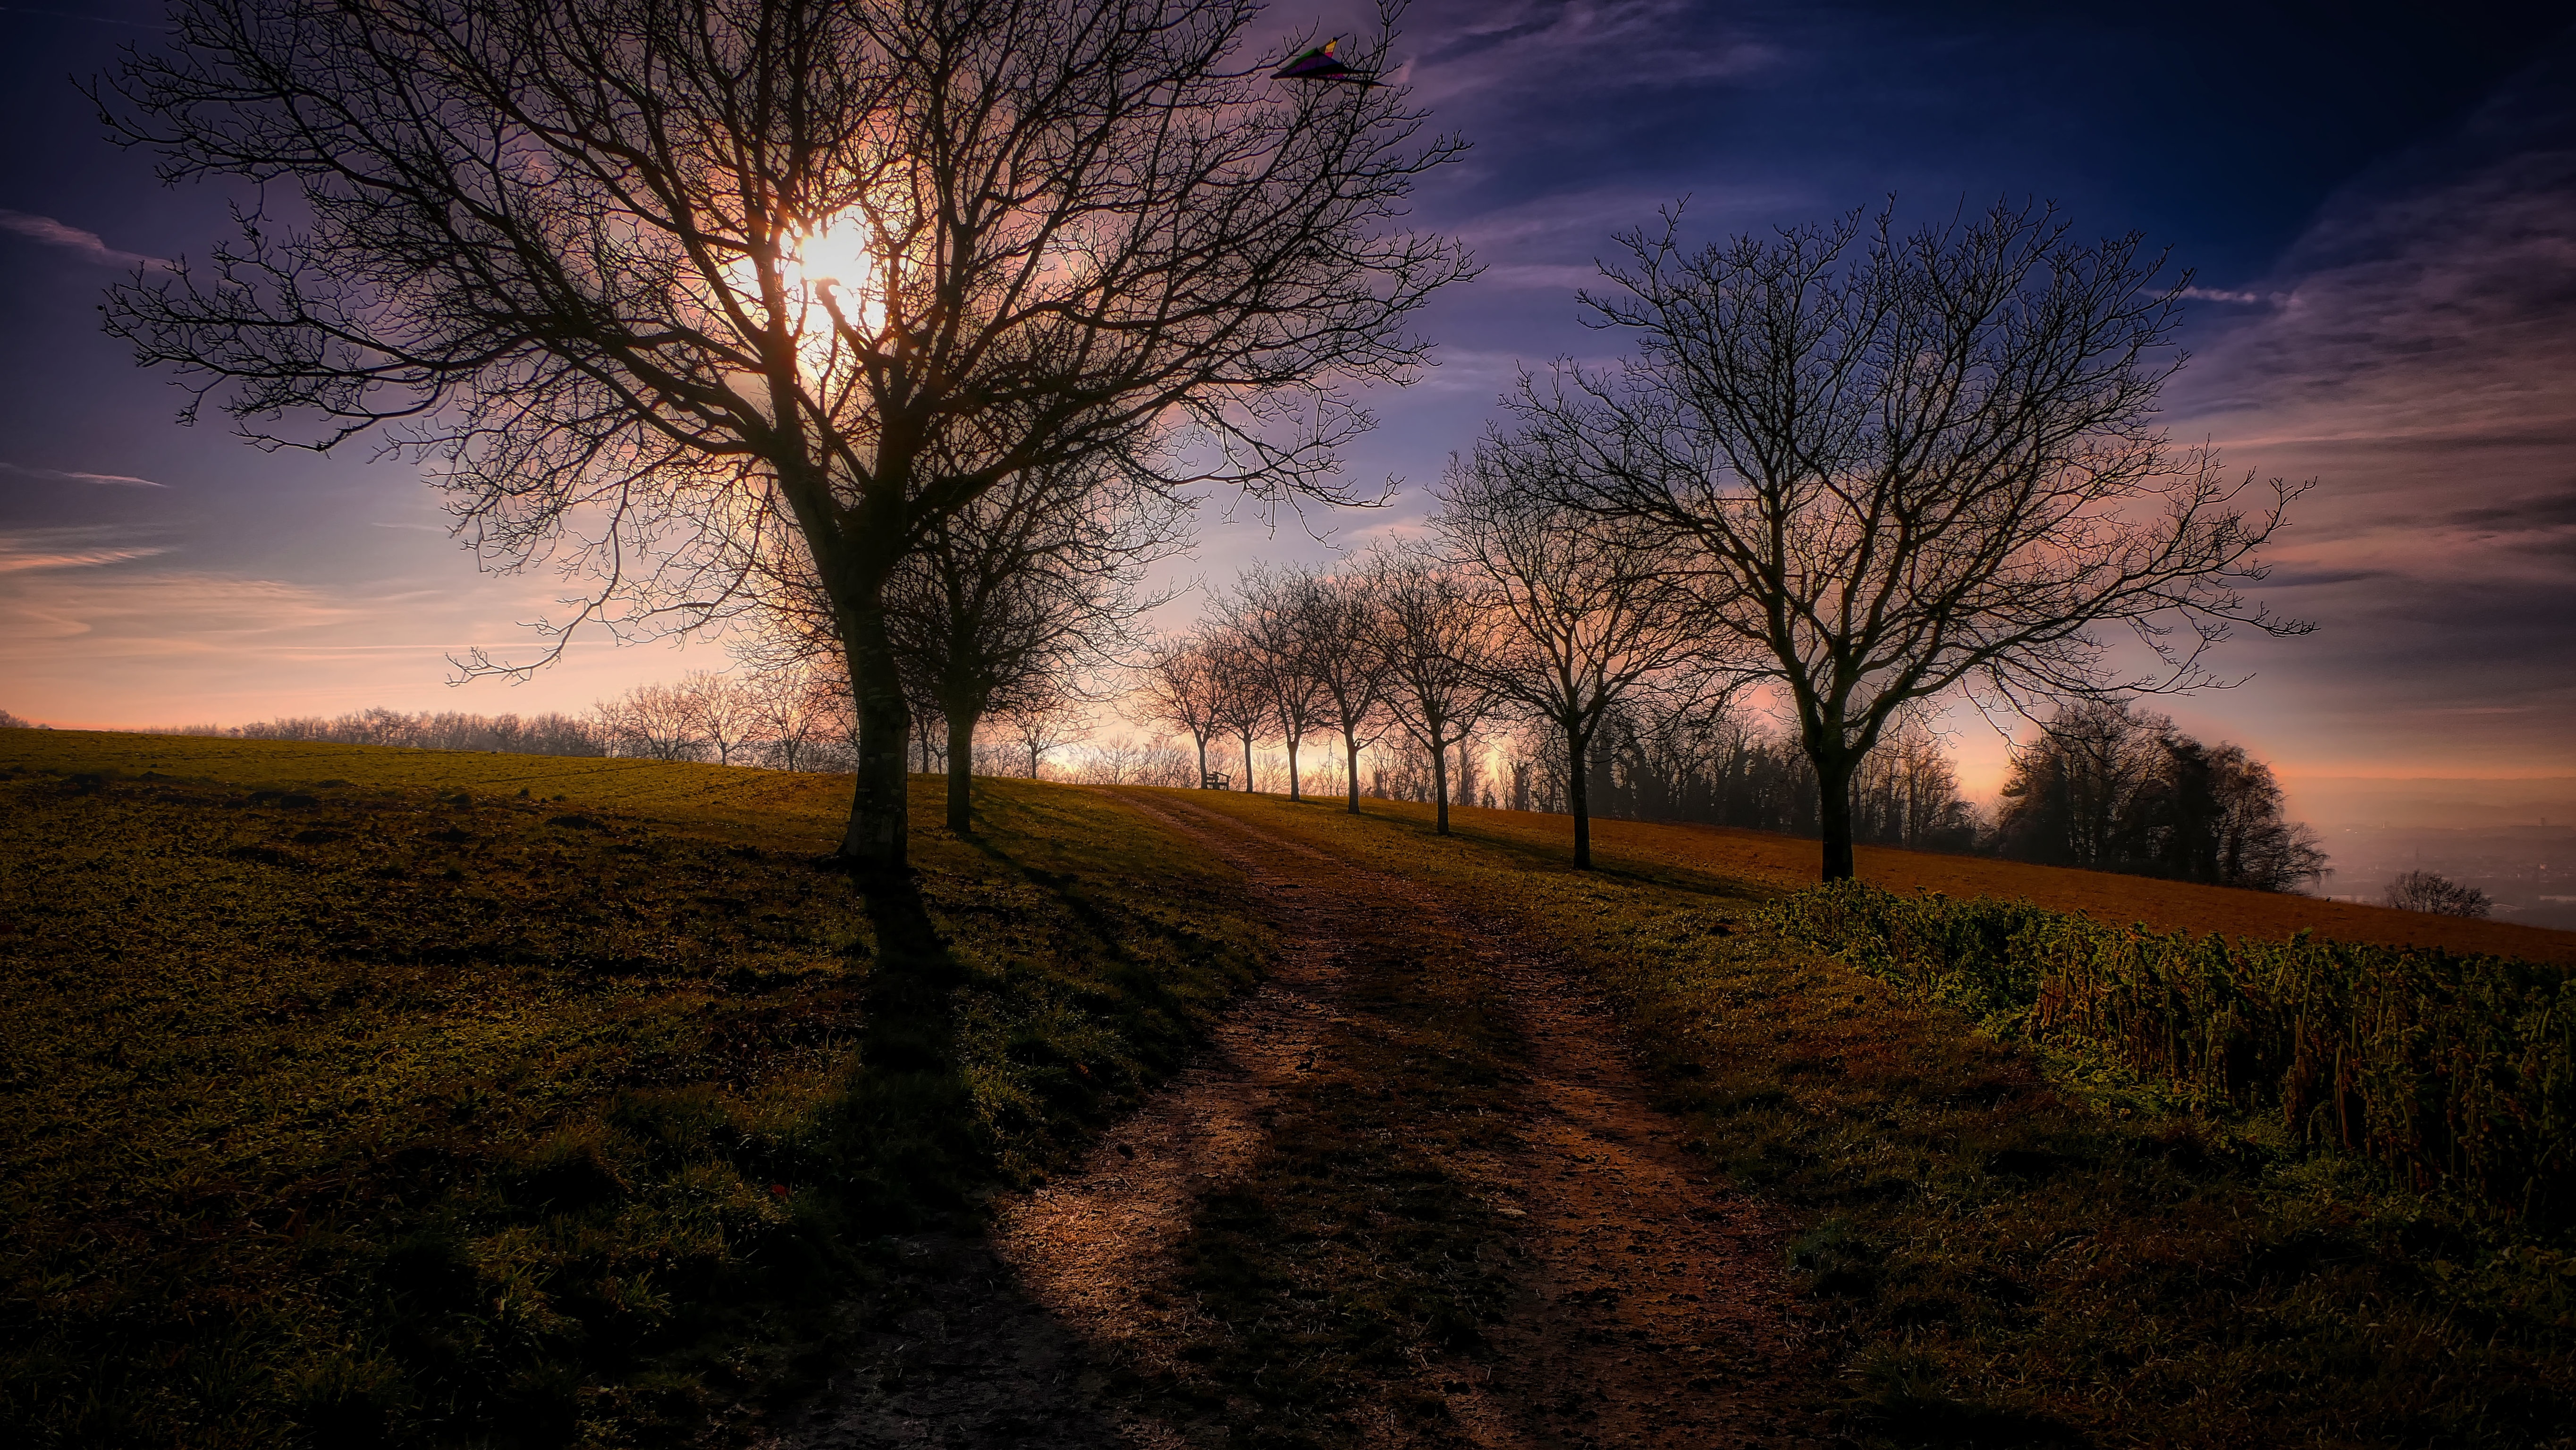
landscape, tree, nature, forest, grass, horizon, branch, cloud, plant, sky, sunrise, sunset, field, night, sunlight, morning, leaf, hill, dawn, dusk, evening, autumn, darkness, savanna, plain, trees, rural area, natural environment, atmospheric phenomenon, woody plant